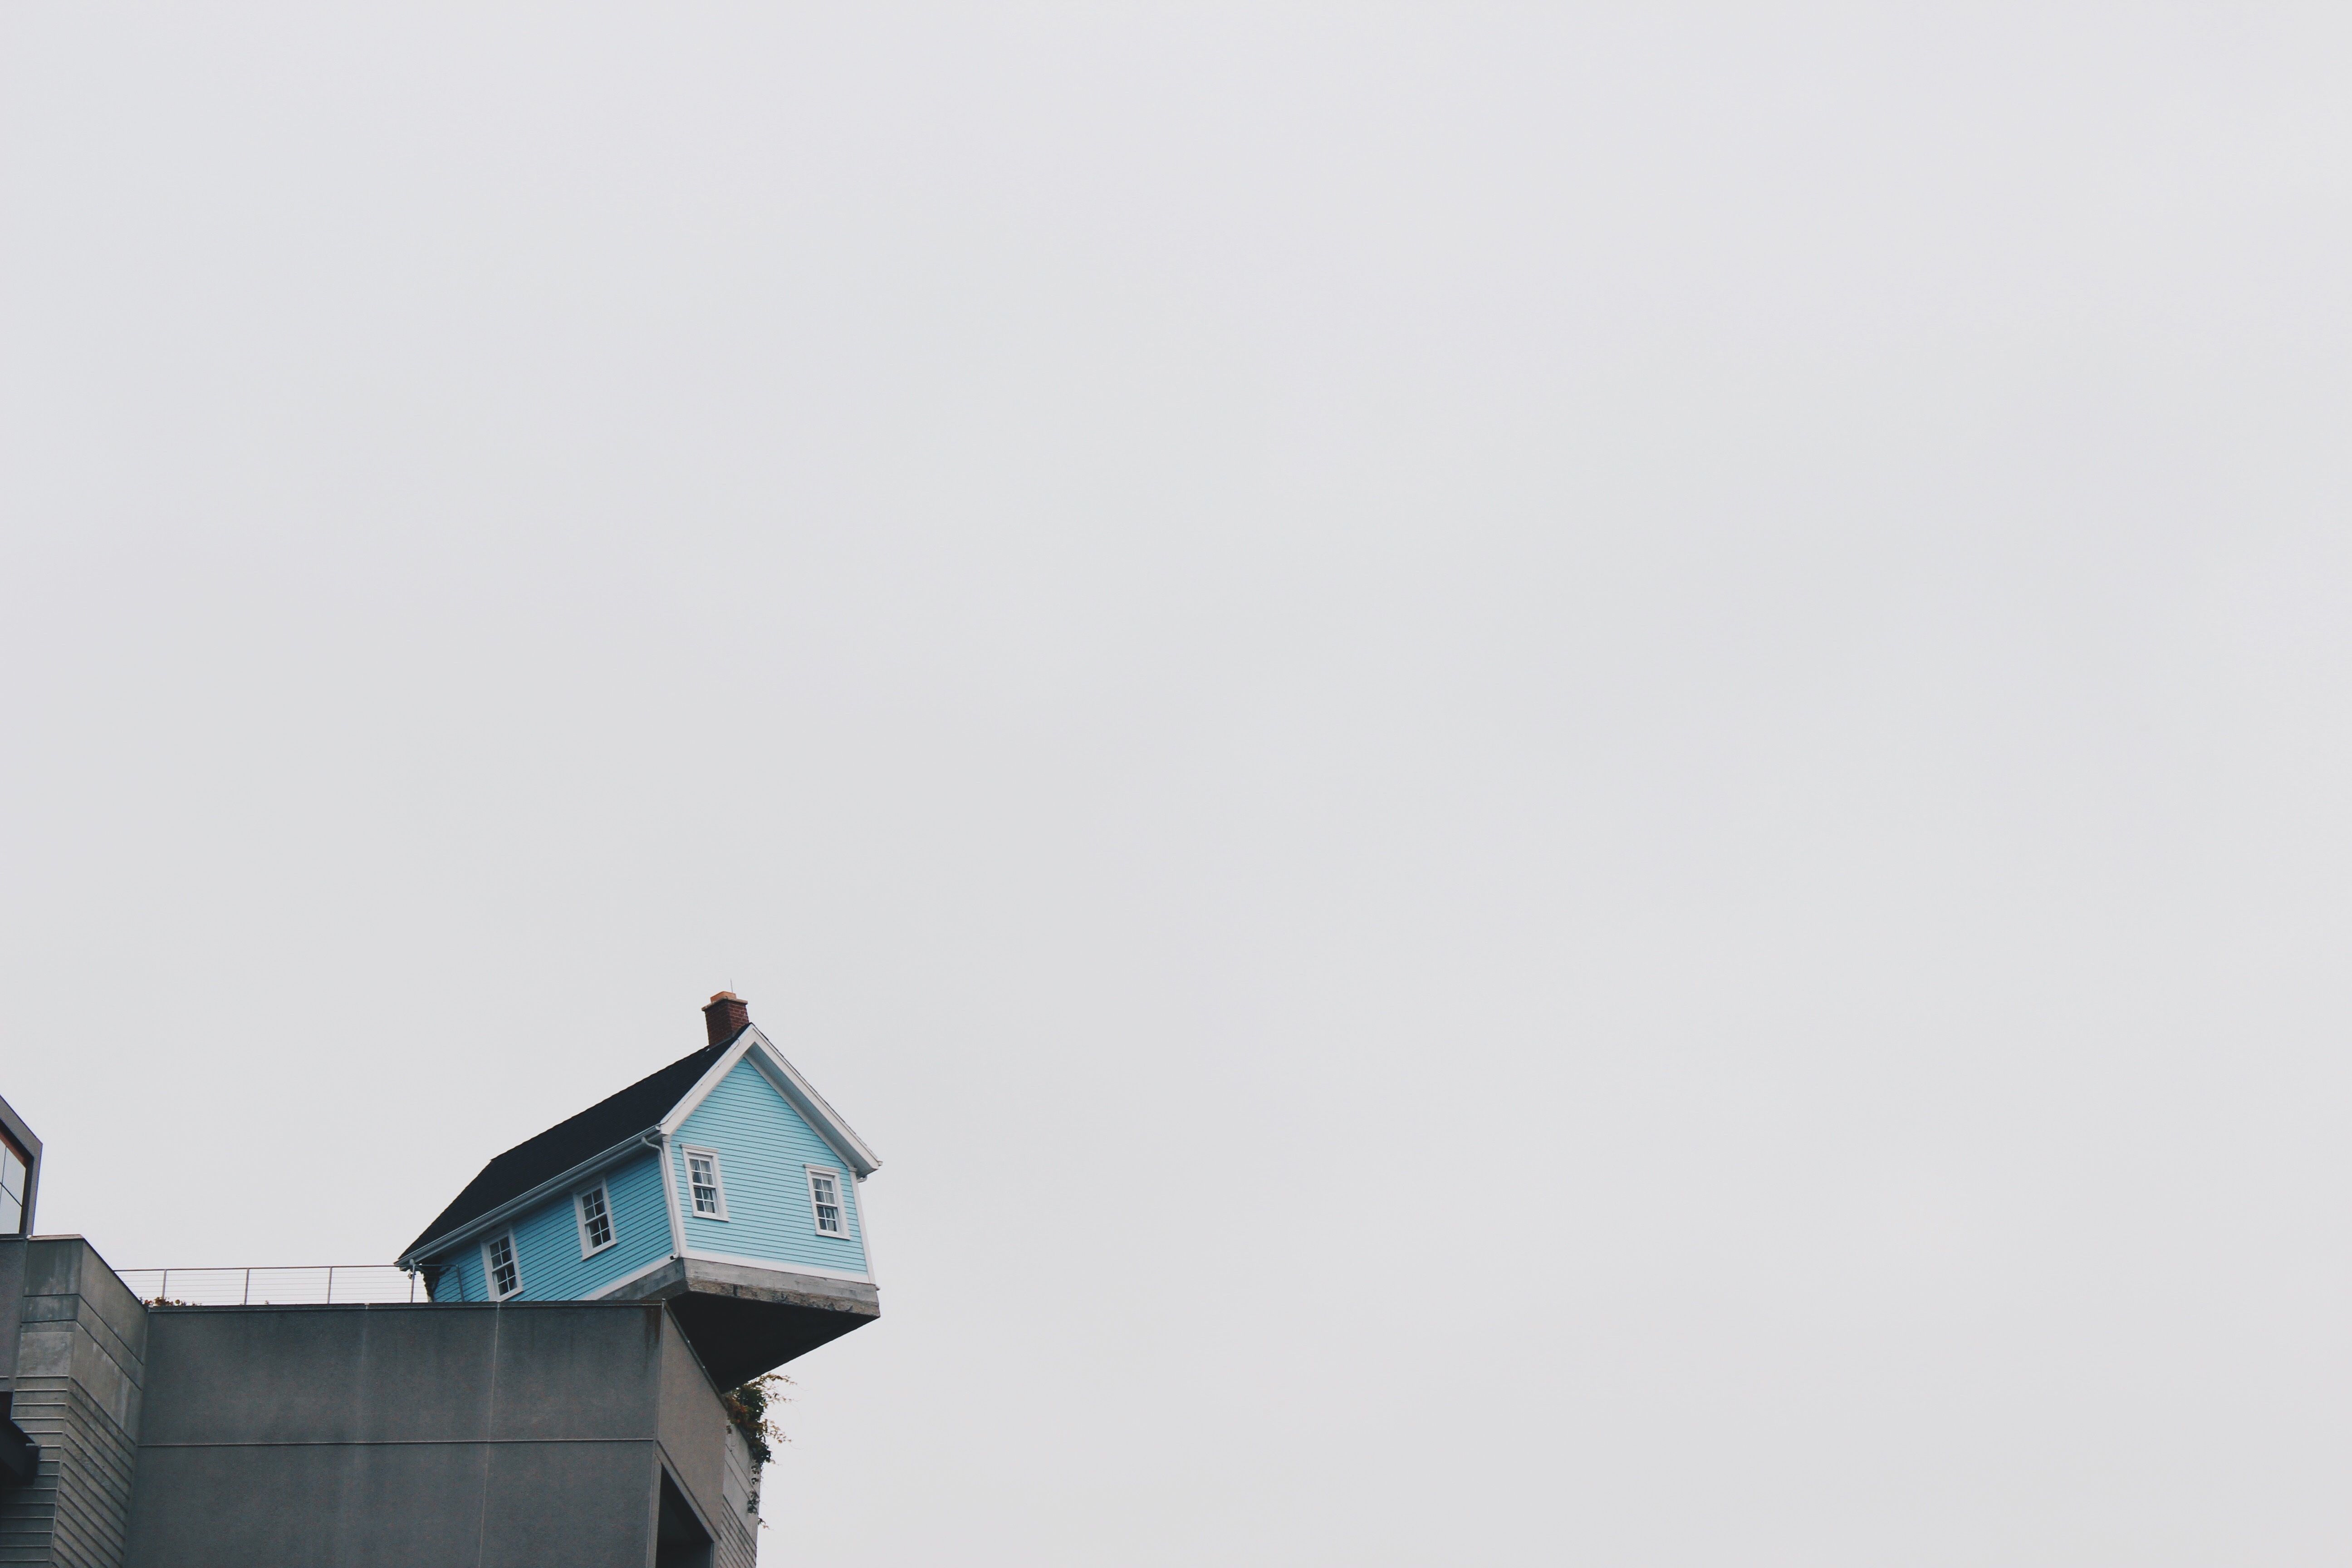
wood, fog, white, house, seat, interior, home, cliff, decoration, pattern, green, relax, collection, square, weather, residence, blue, room, lifestyle, sofa, bedroom, decor, edge, living, place, luxury, drawing, design, hotel, bed, decorative, wooden, comfort, domestic, pad, cartoon, sides, comfortable, corners, atmospheric phenomenon, atmosphere of earth, living on the edge, teeter, teetering